Cannabis in Minnesota

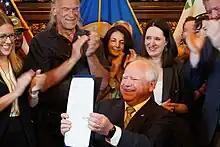
Governor Tim Walz celebrates the signing of House File 100 to legalize recreational cannabis in Minnesota with lawmakers and former governor Jesse Ventura (May 2023).

Cannabis in Minnesota is legal for recreational use since August 2023. Governor Tim Walz signed House File 100 on May 30, 2023, legalizing the use, possession, and cultivation of cannabis within the state. The state's new Office of Cannabis Management will establish a regulatory framework for commercial cultivation and sales, with exceptions for tribal nations.